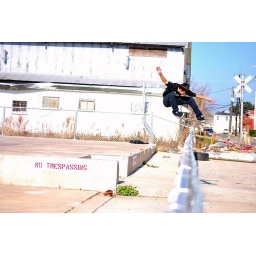
over the tree flat and the fence